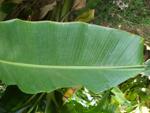
Label: healthy